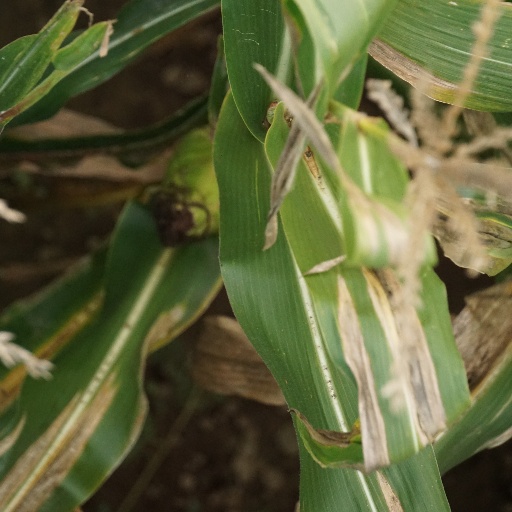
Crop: maize; corn